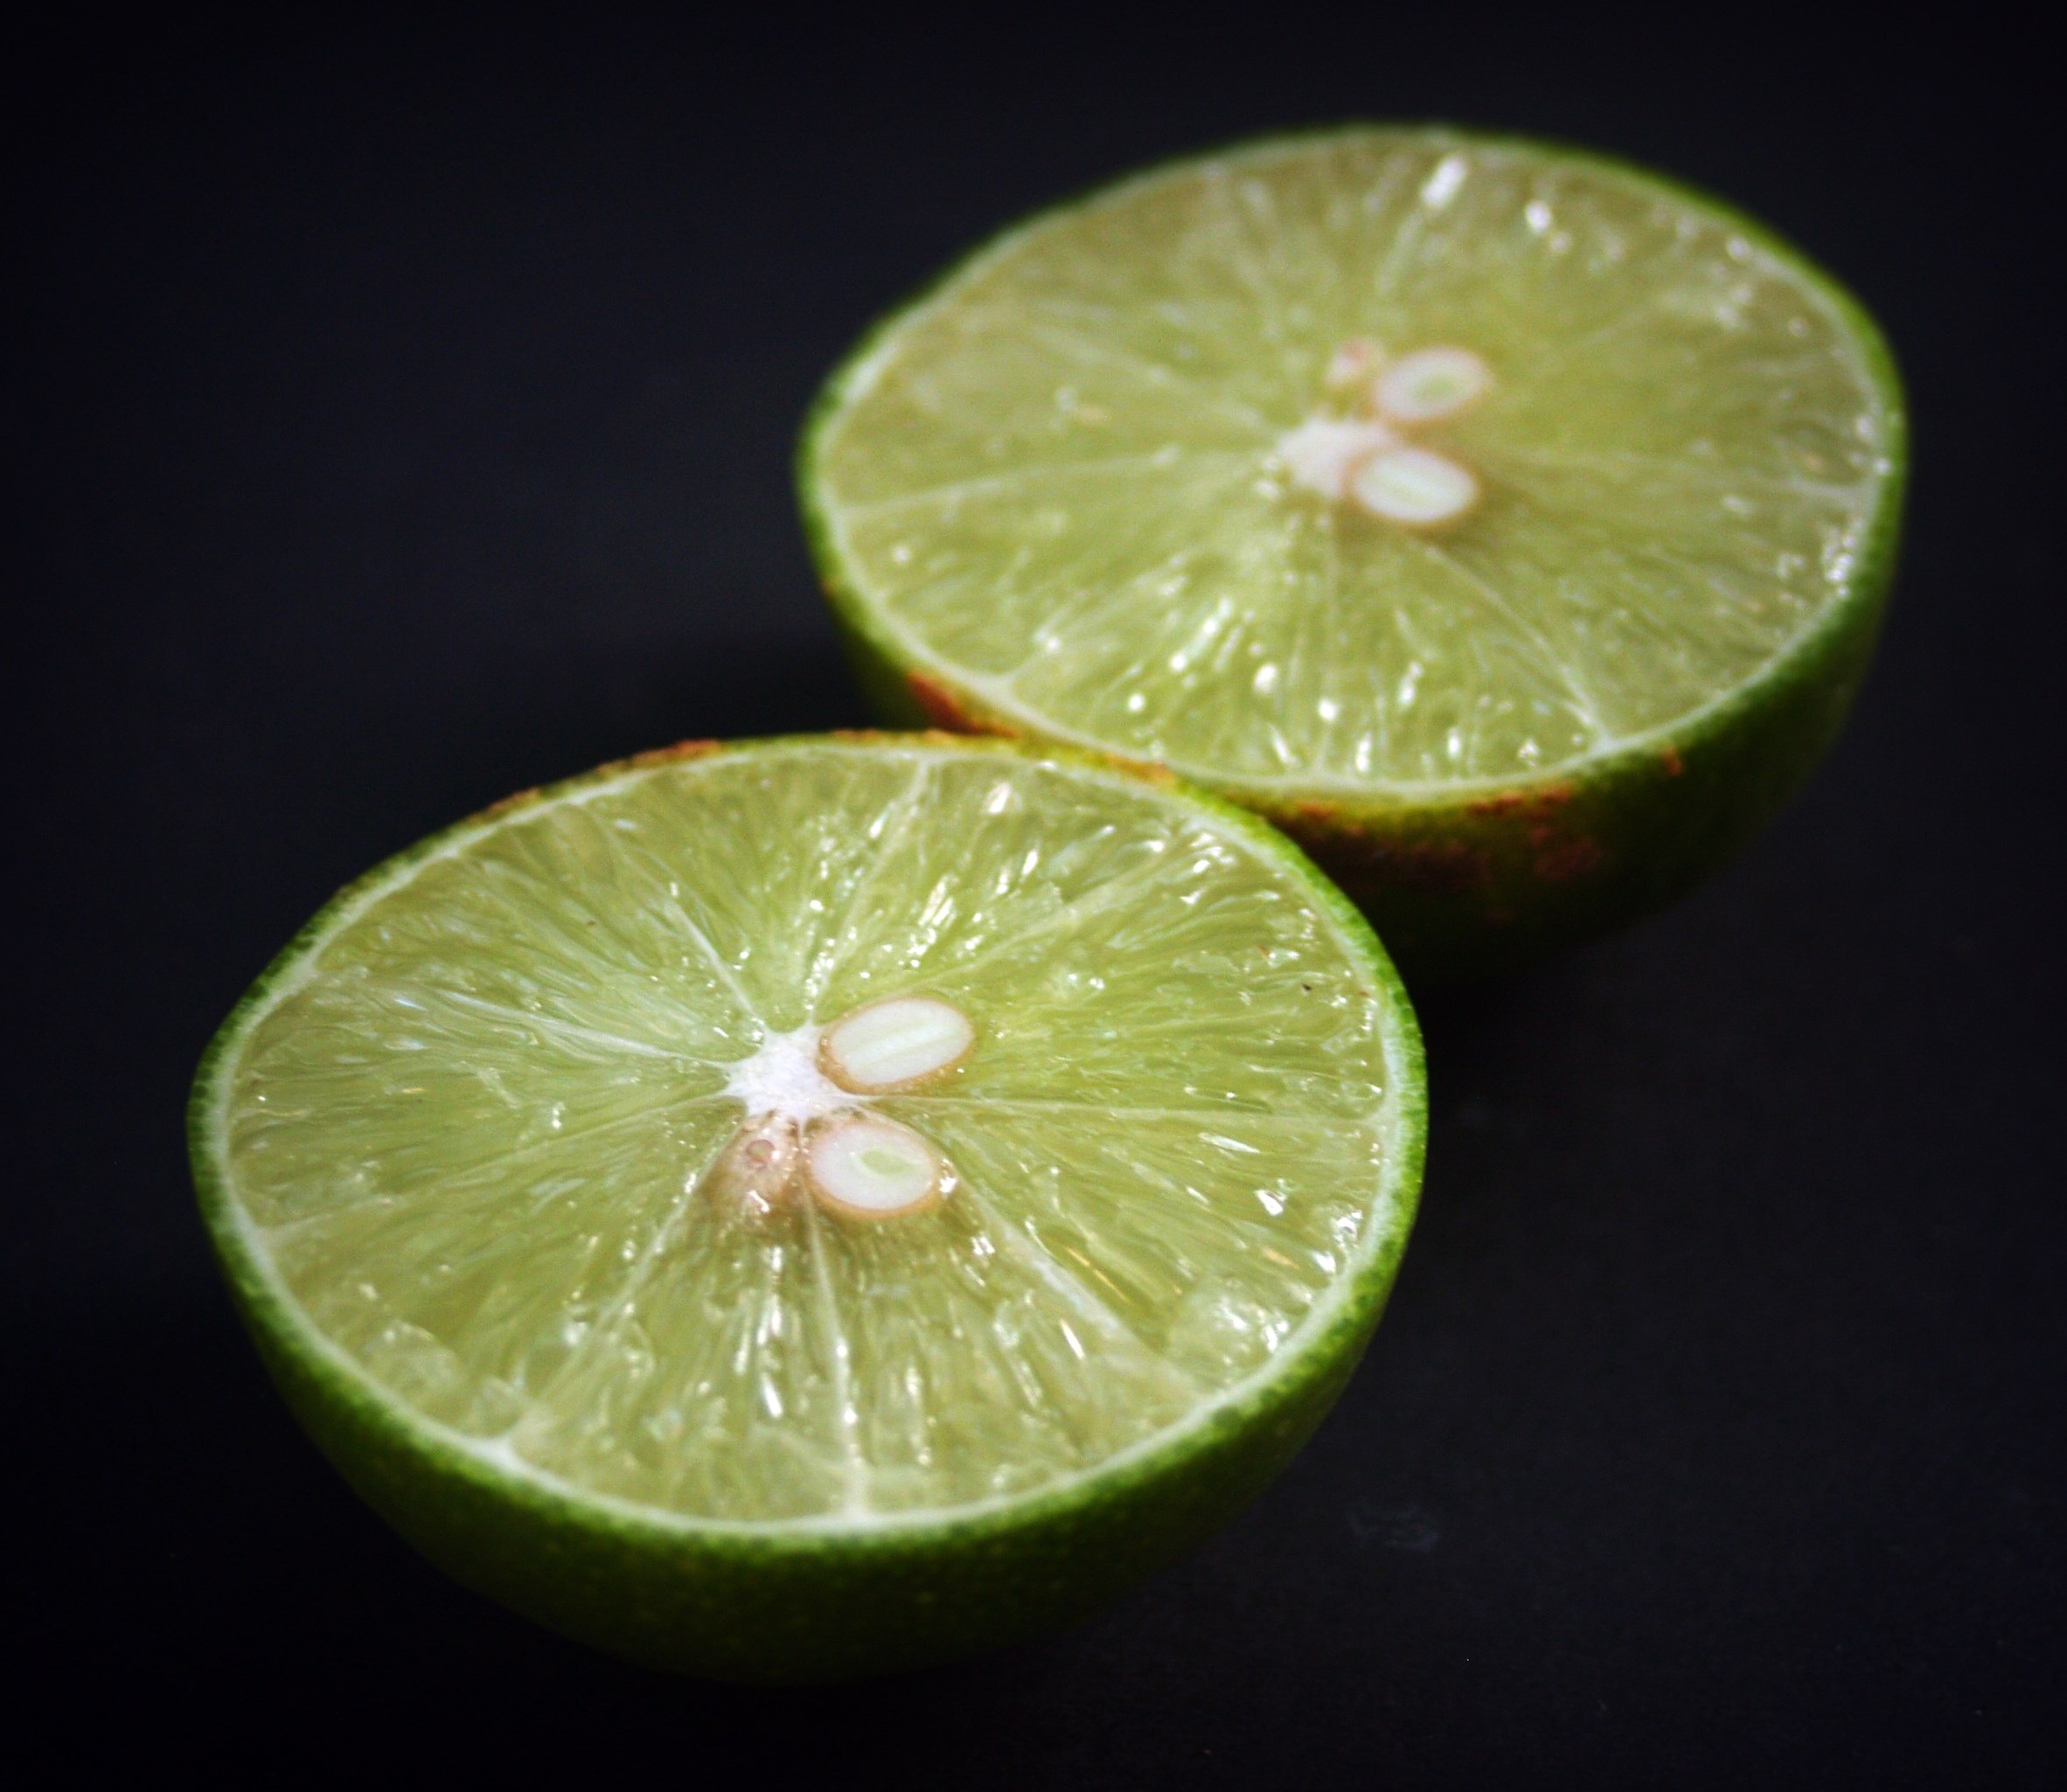
nature, branch, plant, white, fruit, leaf, isolated, ripe, foliage, food, green, produce, tropical, studio, closeup, slice, lemon, cut, lime, full, background, raw, citron, citrus, half, nobody, section, macro photography, whole, flowering plant, land plant, sweet lemon, key lime, lemon lime, persian lime